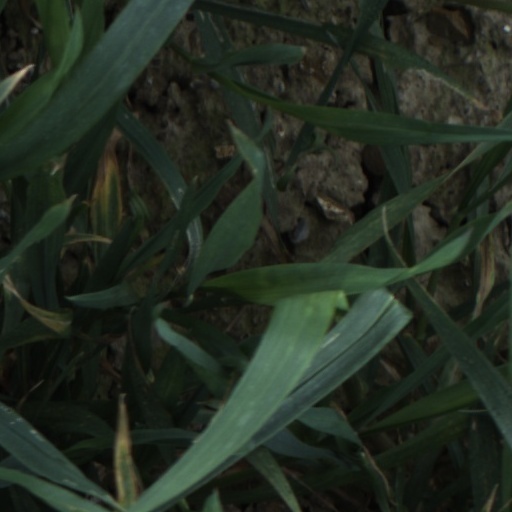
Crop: wheat